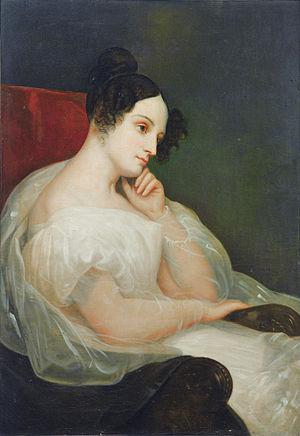
Michel Louis Félix Ney, dit Aloys, 2ᵉ duc d'Elchingen, est le deuxième fils du maréchal Ney.